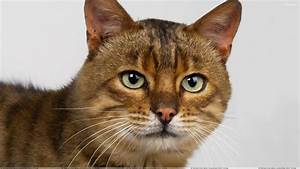
Label: gatto